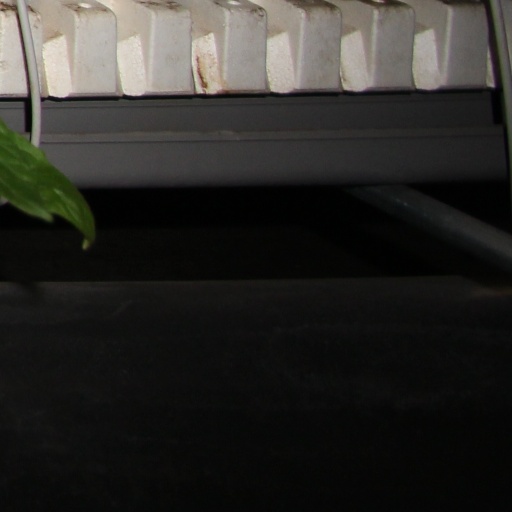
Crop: tomato